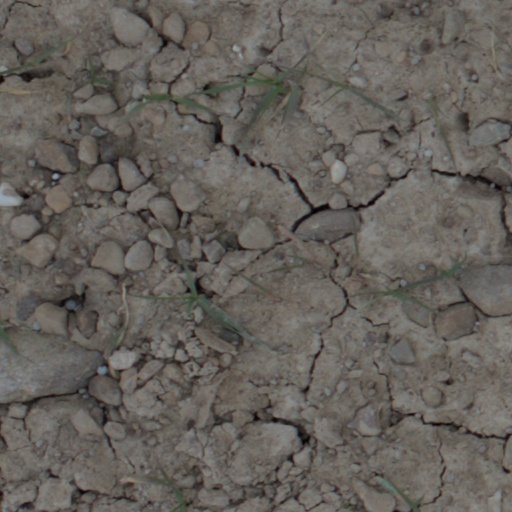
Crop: wheat